Perinatal stroke

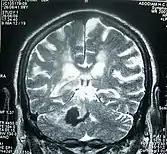

Perinatal stroke can be diagnosed with medical imaging techniques that present the brain's image. The usage of diffusion-weighted imaging with magnetic resonance imaging is effective for early diagnosis of perinatal stroke. Computerized tomography (CT) is also a commonly used diagnostic technique for this disease. These medical imaging techniques can show bleeding or blockage in the brain and detect damage caused by ischemic stroke or hemorrhages to the brain tissues. Magnetic resonance imaging is clinically preferred to computerized tomography as it can highlight the brain's blood flow. In addition, perinatal stroke is challenging to classify on computerized tomography as the neonatal brain has higher water content. However, in certain situations, such as the inability to transport unstable infants with severe respiratory or cardiac disorders from the intensive care unit, cranial ultrasound is used as an alternative to magnetic resonance imaging. Cranial ultrasound can identify intracranial hemorrhage, intraventricular hemorrhage, and large cerebral sinus venous thrombosis along with the brain's blood flow.